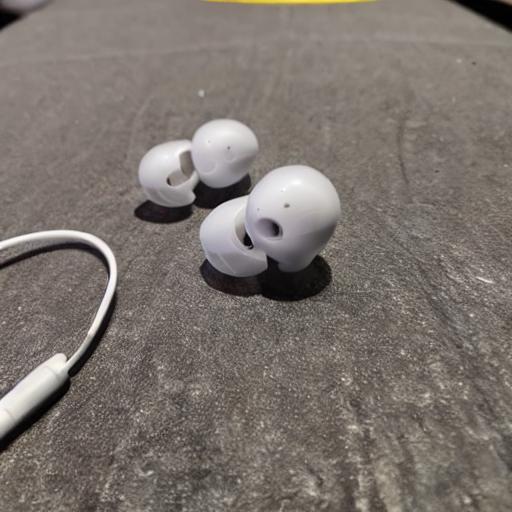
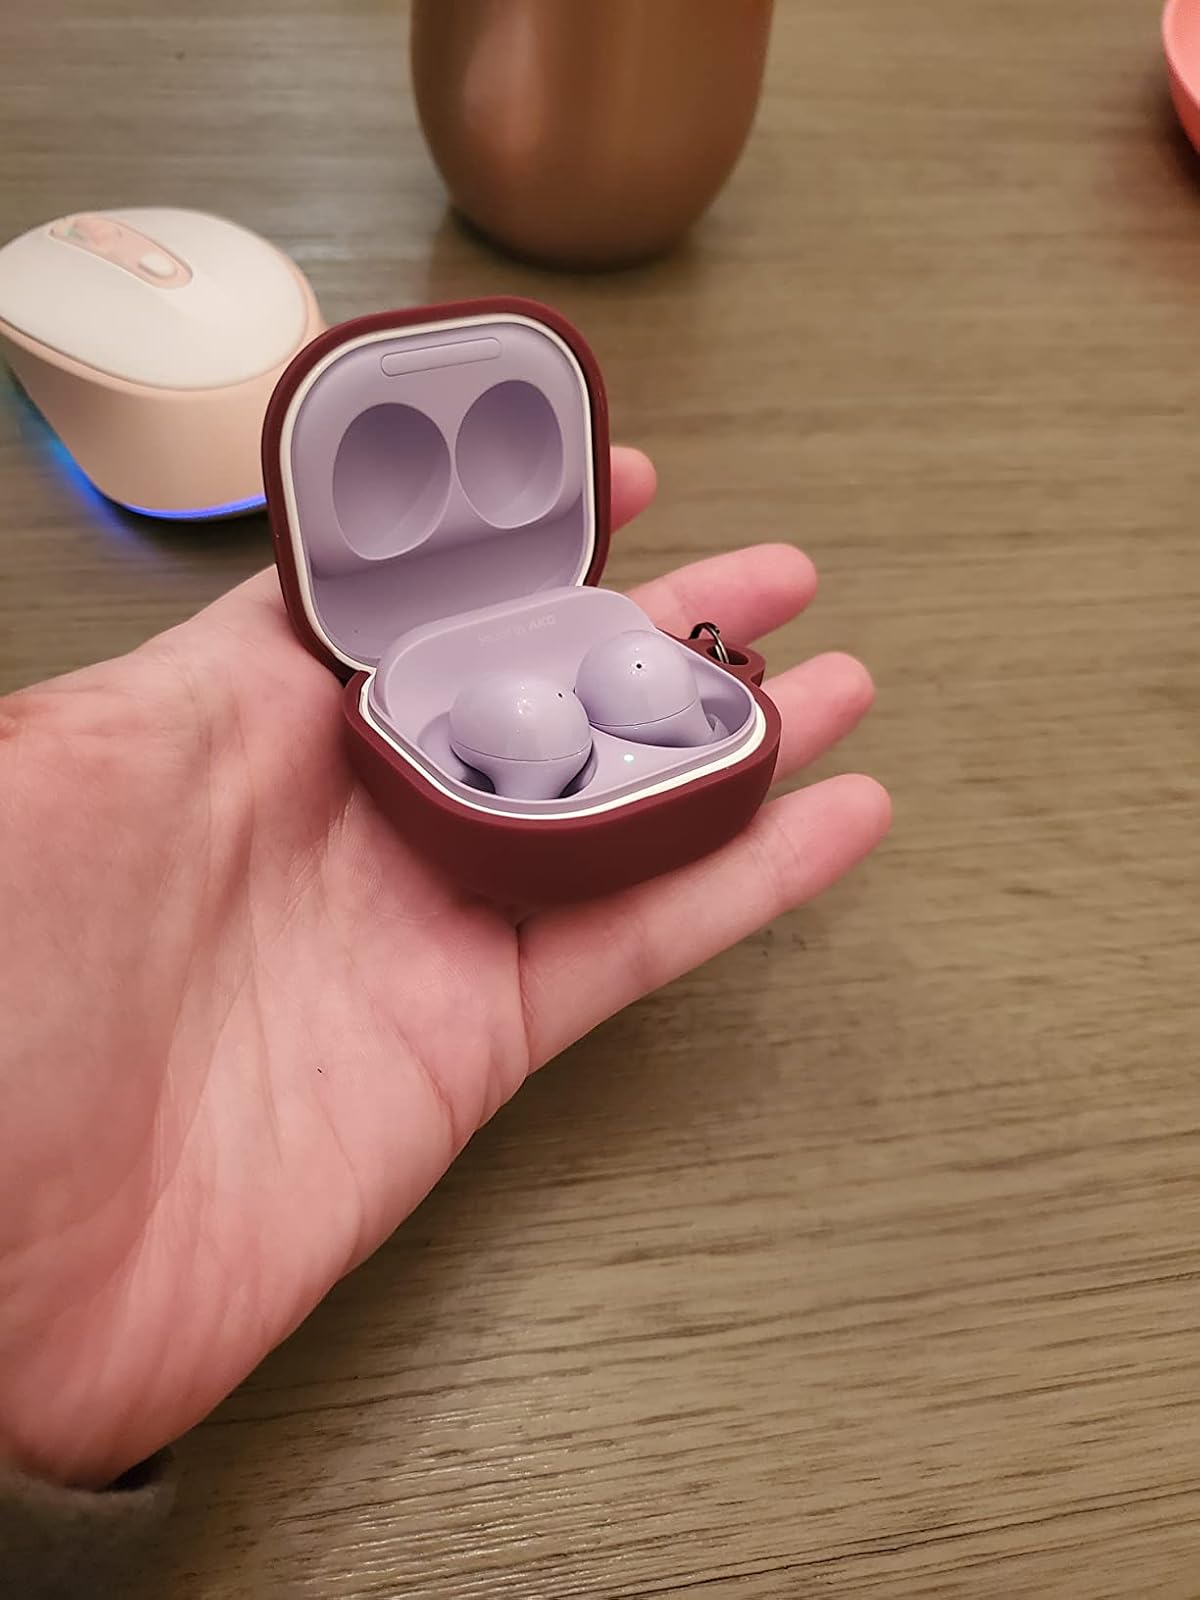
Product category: earbuds
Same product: no